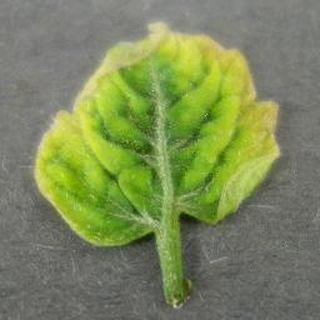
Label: tomato_yellow_leaf_curl_virus